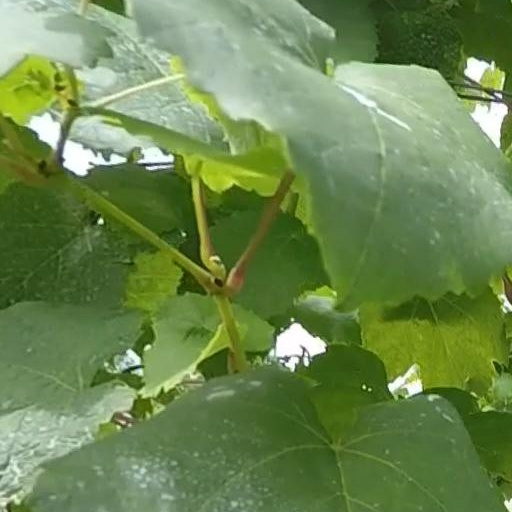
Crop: grape